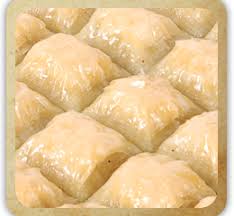
Yemek: baklava